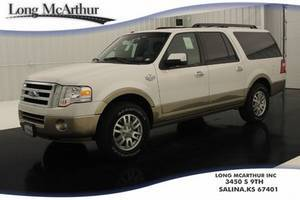
Car model: 2009 Ford Expedition EL SUV